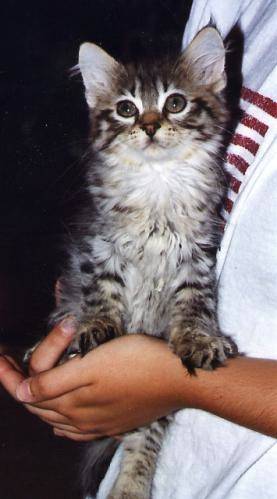
Label: cats